Aisha Ghazal Mahdi

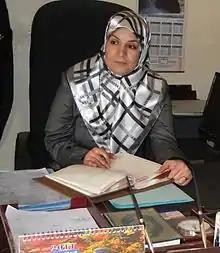

Aisha Ghazal Mahdi (born 1971), is an Iraqi politician, member of the Council of Representatives since 2014 representing the Baghdad Governorate with the Muttahidoon between 2014 and 2018 and with National Coalition since 2018, being member of the Services and Constructions Committee. She got a bachelor's degree in Education and a certificate of higher qualification in Management. Previously served as a member of the Baghdad Provincial Council (2009-2014).